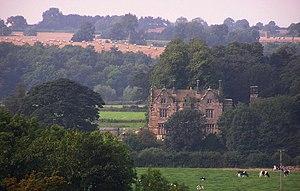
Sockburn est un village et une paroisse civile du comté de Durham, en Angleterre. Il est situé à quelques kilomètres au sud-est de la ville de Darlington, dans un méandre de la Tees. Administrativement, il relève du borough de Darlington.